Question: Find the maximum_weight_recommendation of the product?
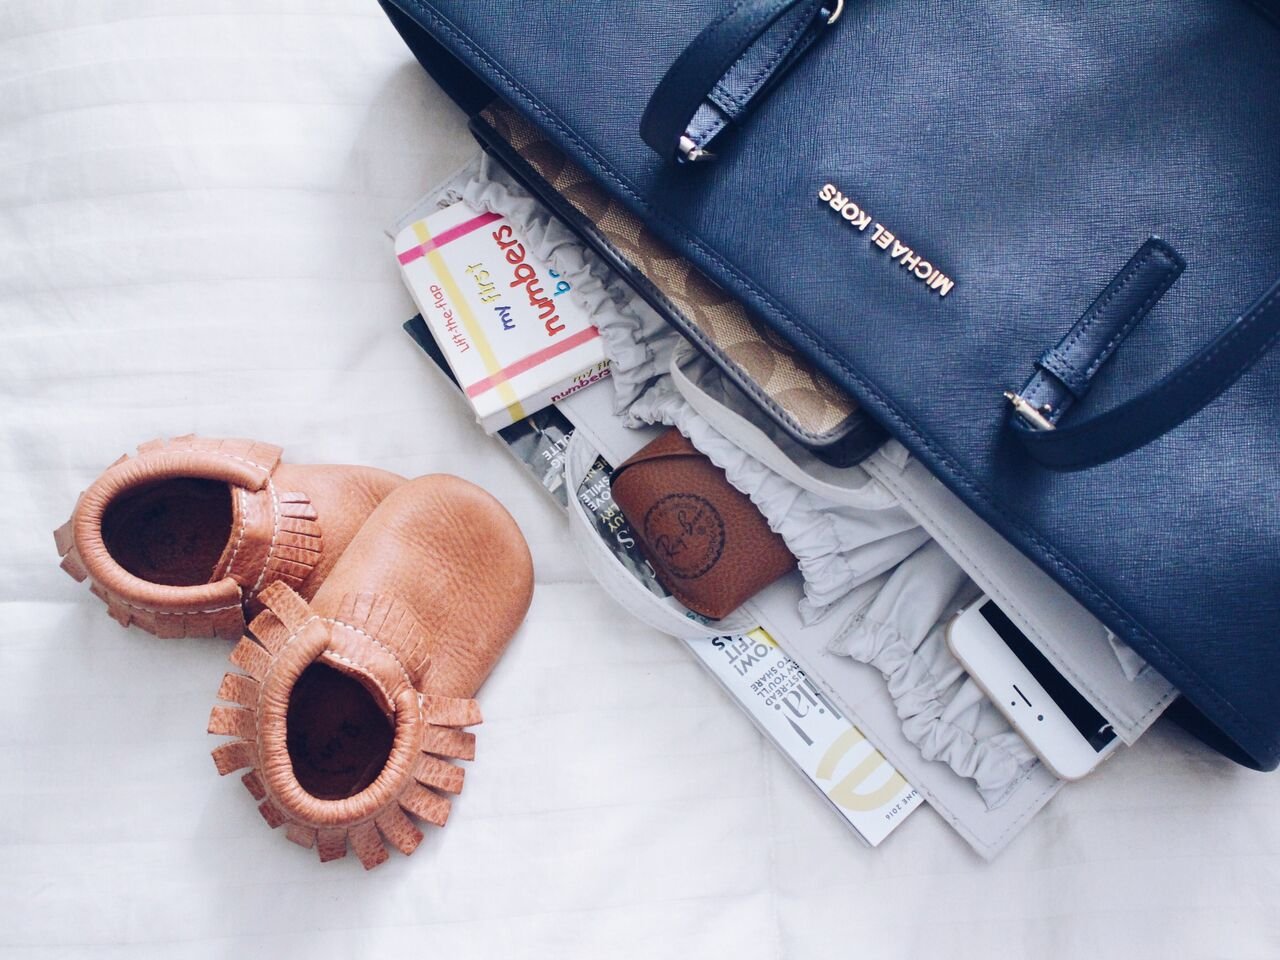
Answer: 2016.0 ounce